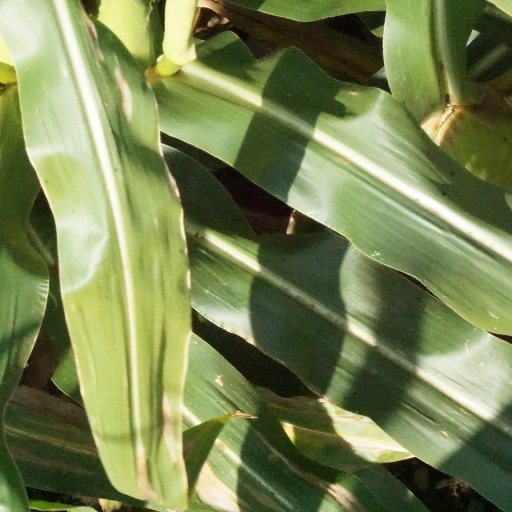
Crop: maize; corn